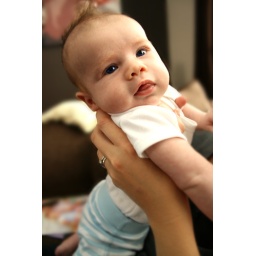
Fascinated by wall paper